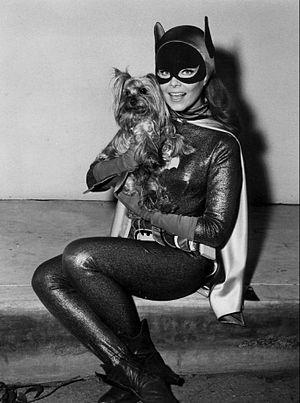
Yvonne Joyce Craig, née le 16 mai 1937 à Taylorville dans l'État de Illinois aux États-Unis et morte le 17 août 2015 à Pacific Palisades, est une actrice et une danseuse de ballet américaine.